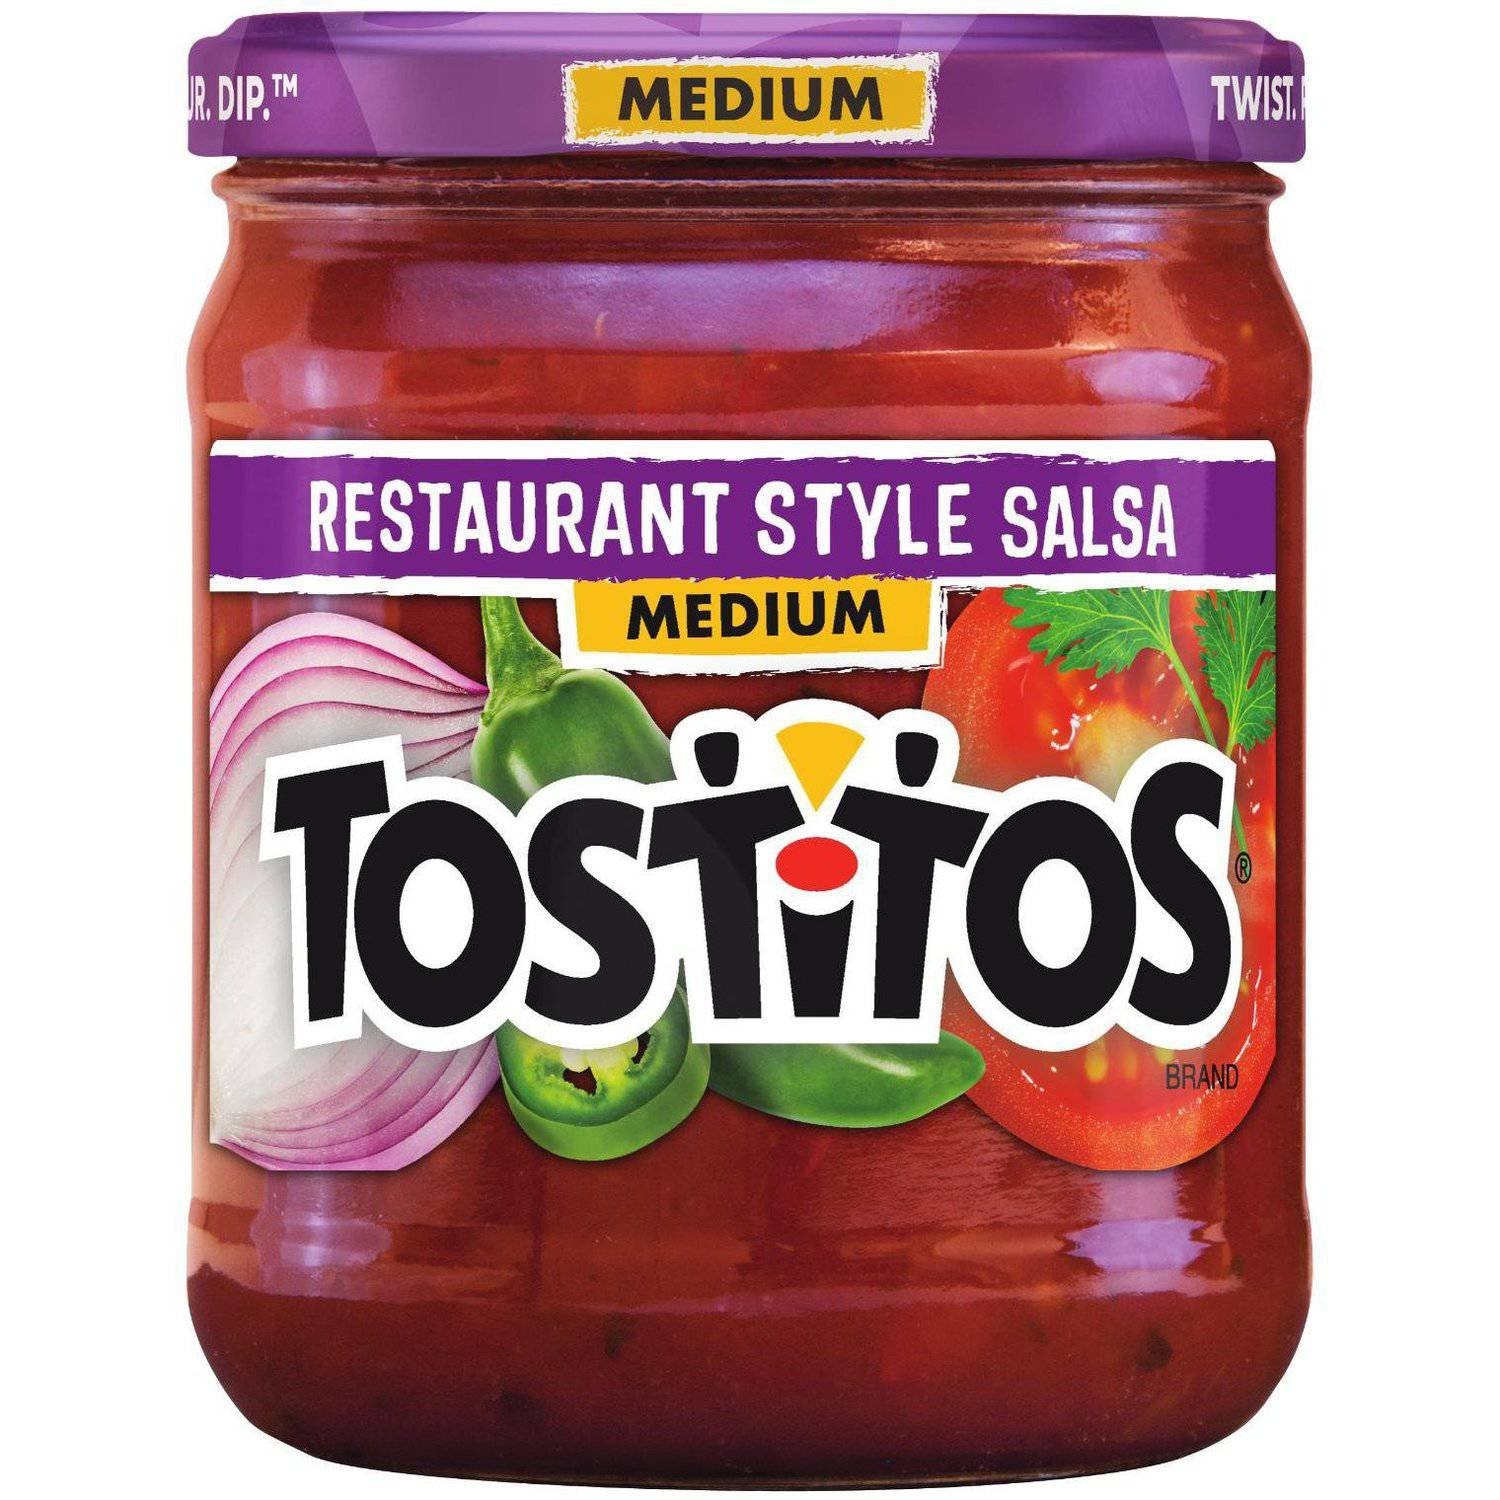
Item Name: Tostitos Restaurant Style Salsa Medium 15.5 oz (Pack of 2)
Value: 31.0
Unit: Ounce

Price: 11.64